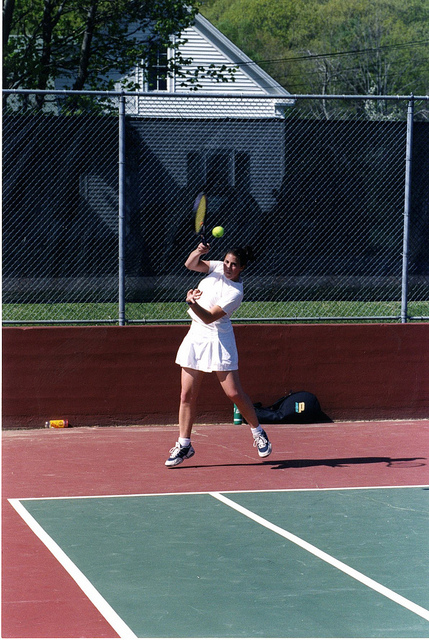
một người phụ nữ đang nhảy lên để đánh quả bóng tennis